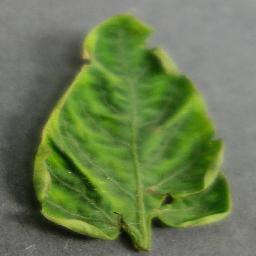
Label: Tomato___Tomato_Yellow_Leaf_Curl_Virus